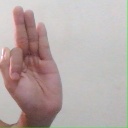
अक्षर: फ